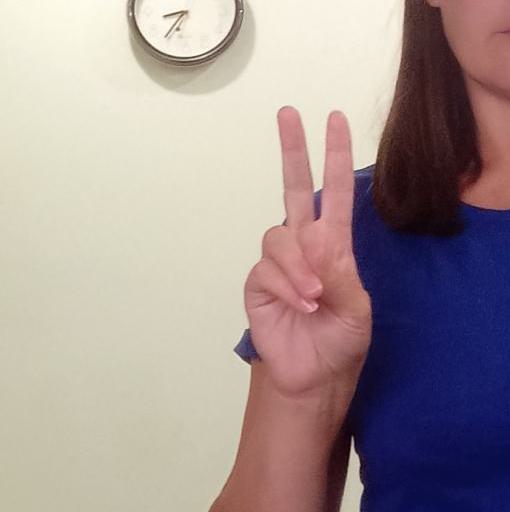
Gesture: peace